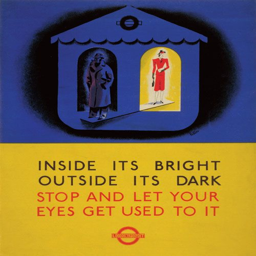
a series of vintage posters celebrating the evolution of the iconic logo .